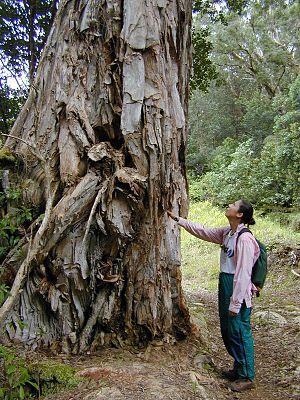
Un ou une pyrophyte, terme inventé par l'ingénieur agronome Kuhnholtz-Lordat, est une plante dont la propagation, la multiplication ou la reproduction sont stimulés par le feu. Les écologues parlent également d'organisme ou d'espèce pyrophile et distinguent les pyrophytes passifs et actifs.